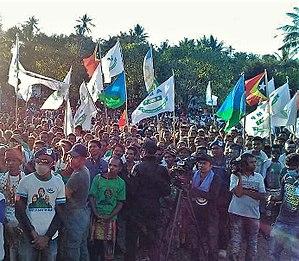
Les élections législatives est-timoraise de 2018 se déroulent de manière anticipée le 12 mai 2018 au Timor oriental à la suite de l'échec de la formation d'une coalition gouvernementale stable après les élections du 22 juillet de l'année précédente.